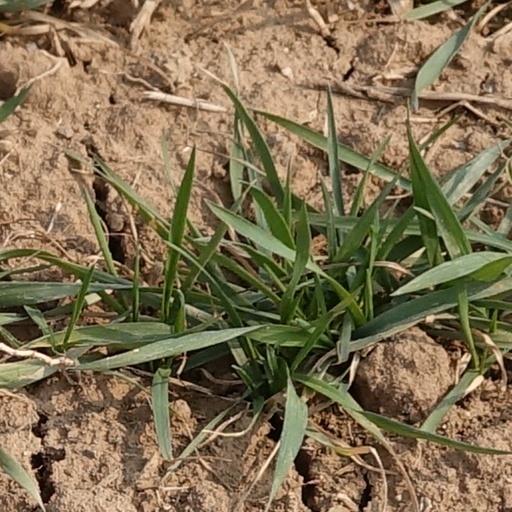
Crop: wheat